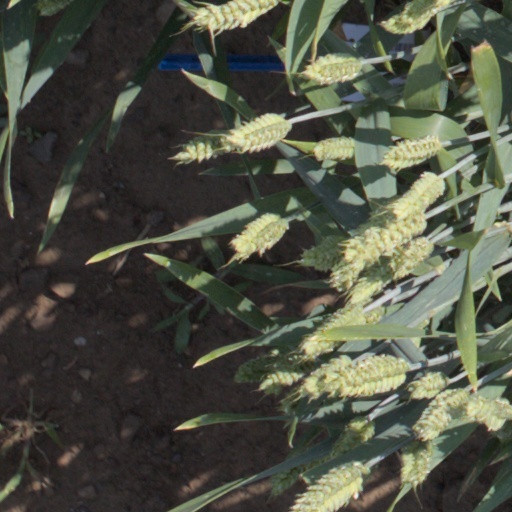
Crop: wheat